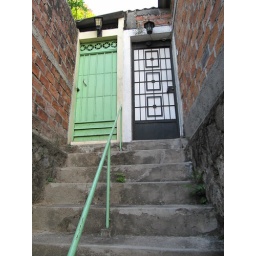
At Wendy's place in San Salvador. Her house is the black and white door on the right.